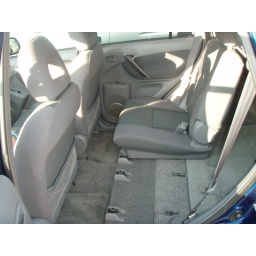
Both back seats come out. Cool. We could leave one in for the car seat.